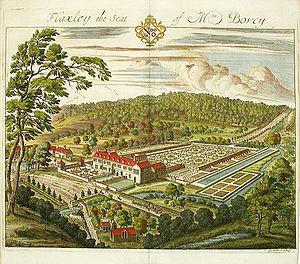
L’abbaye de Flaxley est une ancienne abbaye cistercienne située dans la ville de Flaxley, dans le district de la Forêt de Dean, en Angleterre. Comme la plupart des abbayes britanniques, elle a été fermée par Henry VIII durant la campagne de dissolution des monastères.